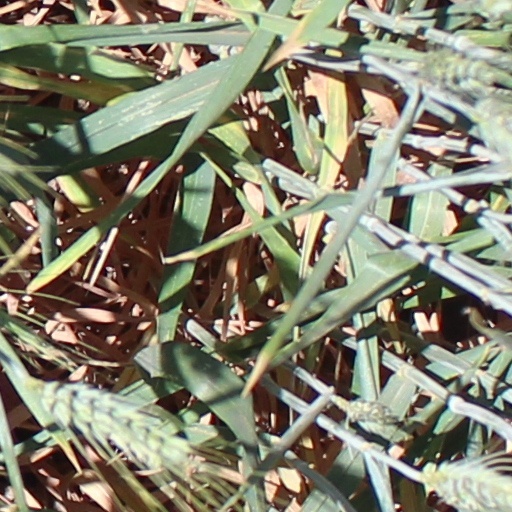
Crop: wheat